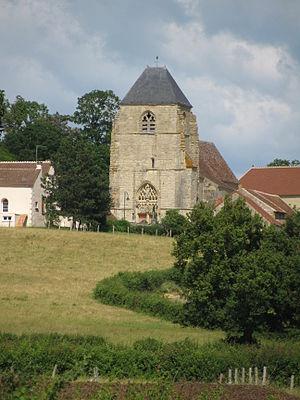
L'église Saint Hilaire de Challement.
L'église Saint-Hilaire est une église catholique située à Challement, en France.
Cet article recense les monuments historiques de la Nièvre, en France.
Cet article recense les monuments historiques français classés en 1907.